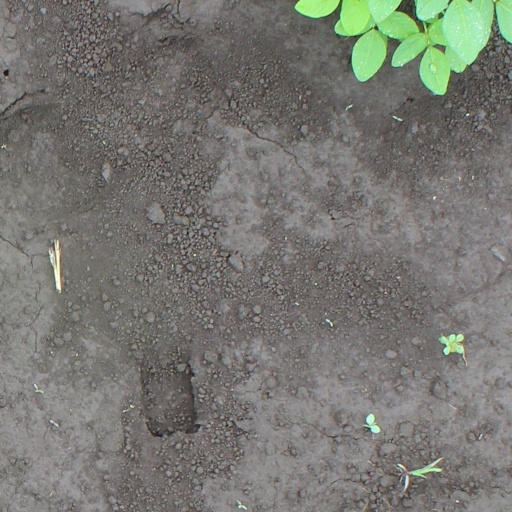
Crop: soybean